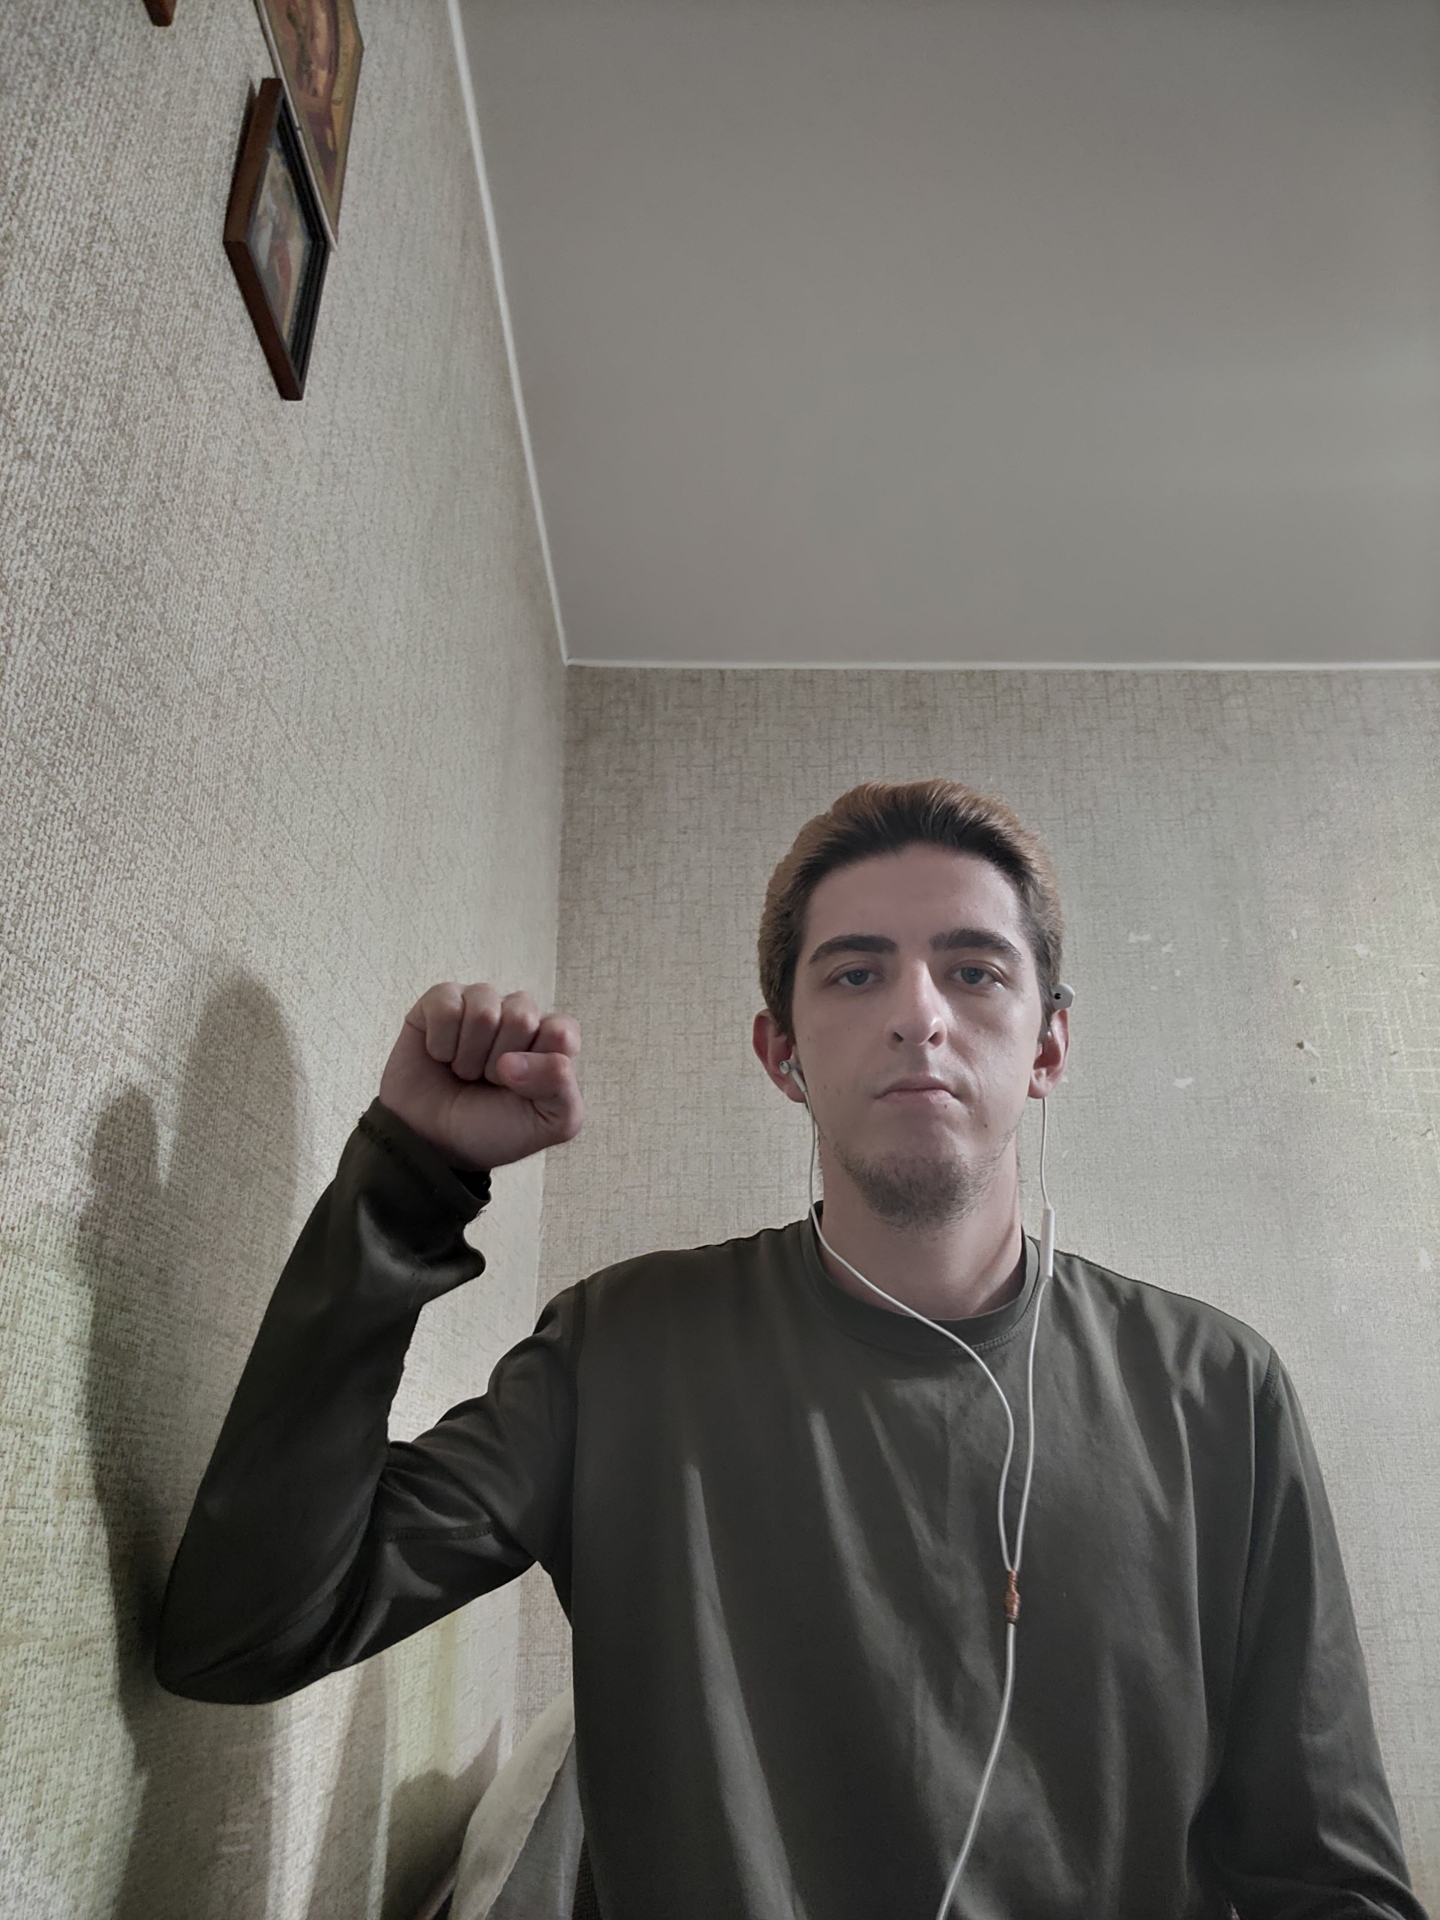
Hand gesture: fist